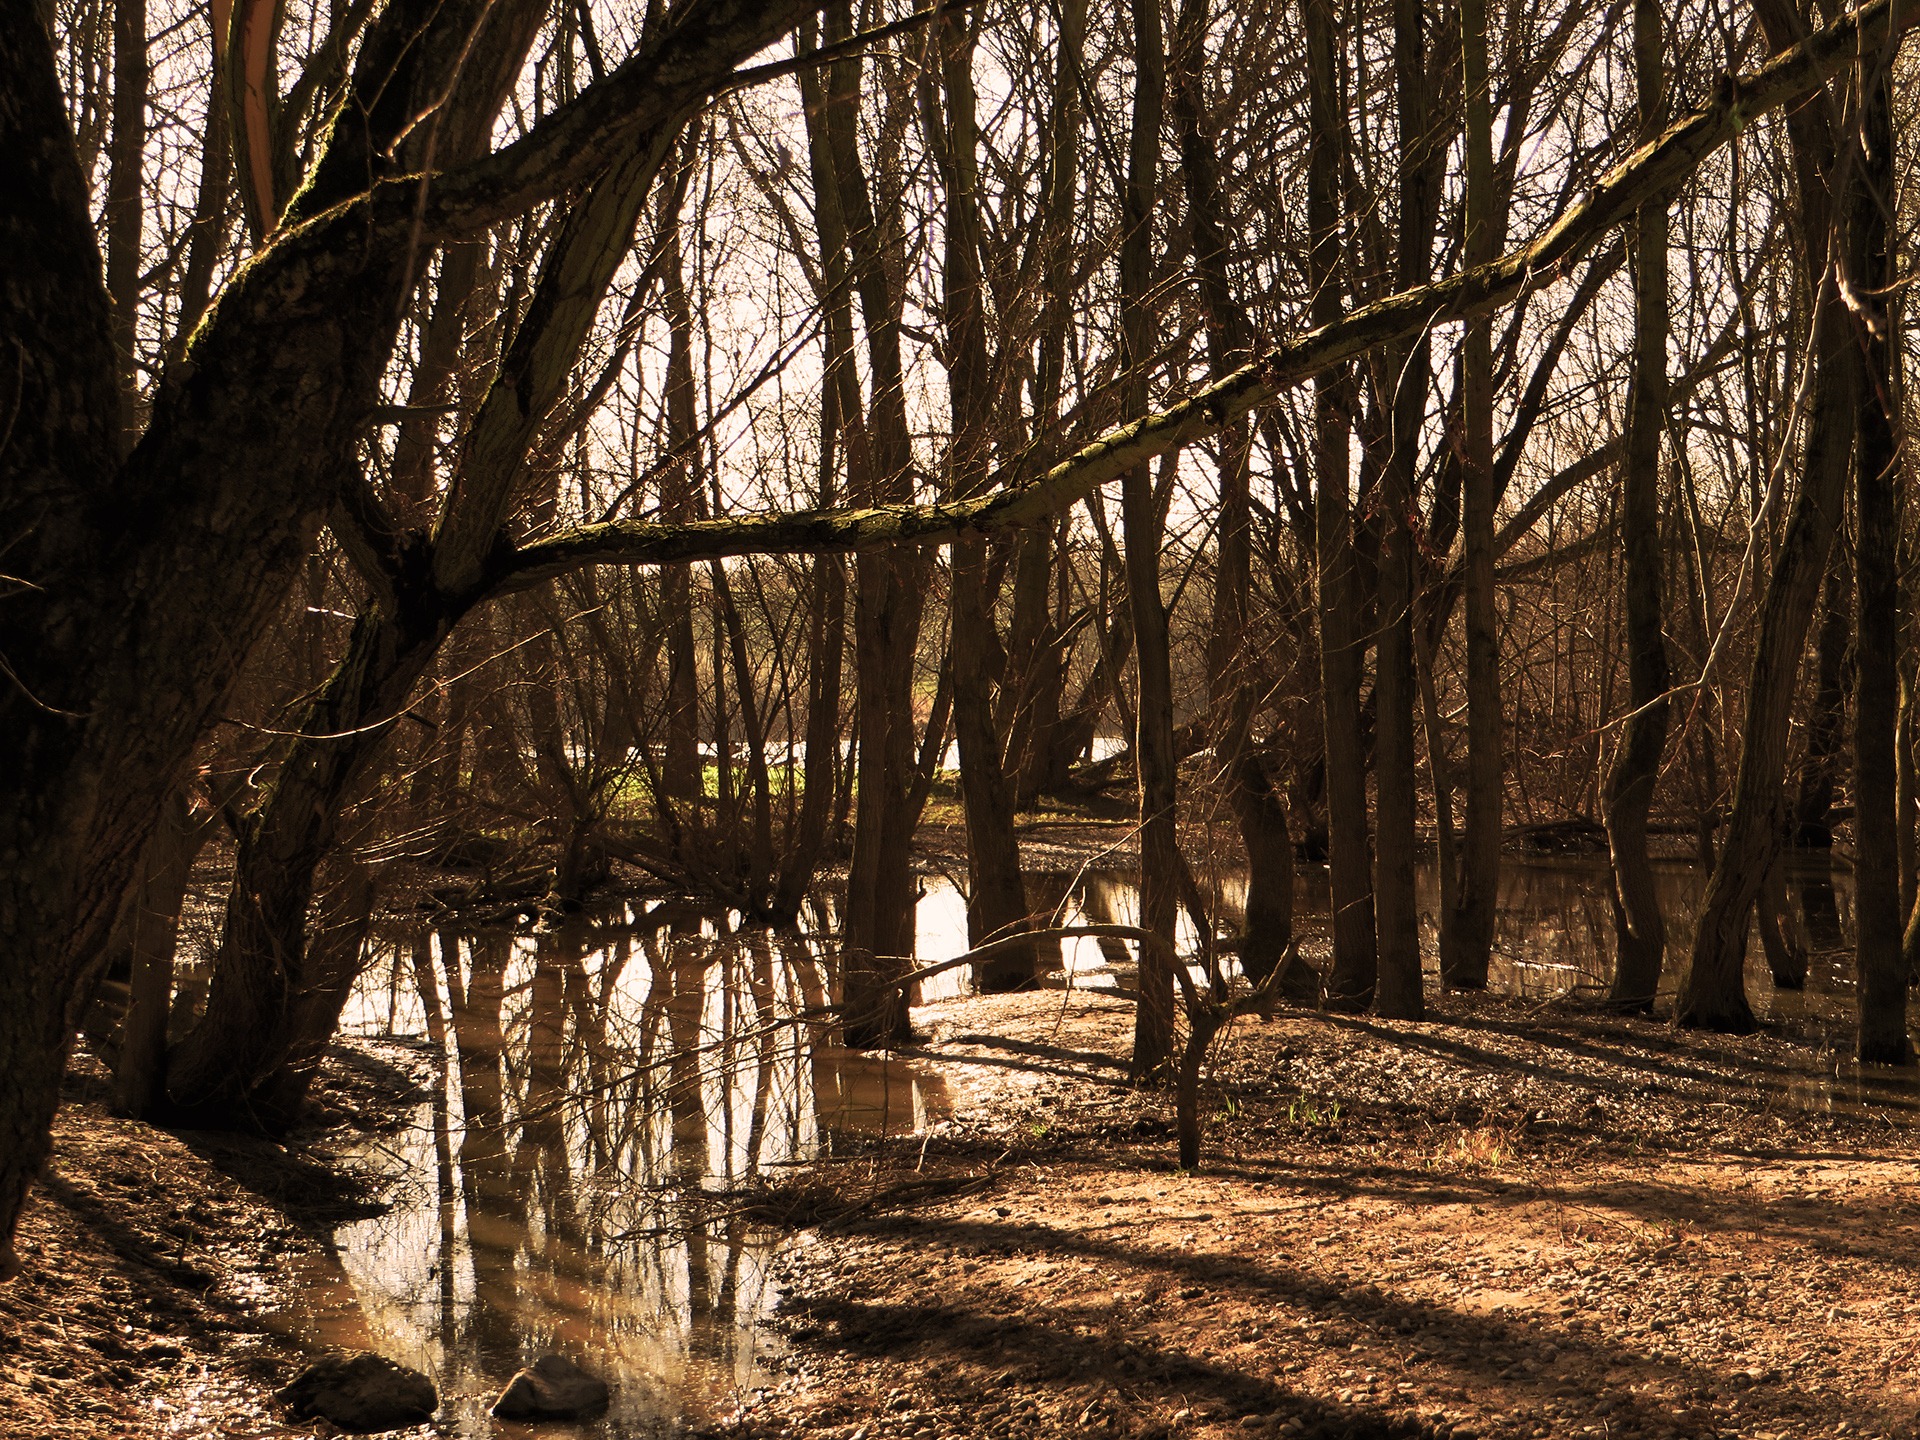
landscape, tree, water, nature, forest, marsh, wilderness, branch, winter, plant, wood, sunlight, morning, leaf, autumn, park, season, trees, woodland, habitat, rural area, natural environment, woody plant